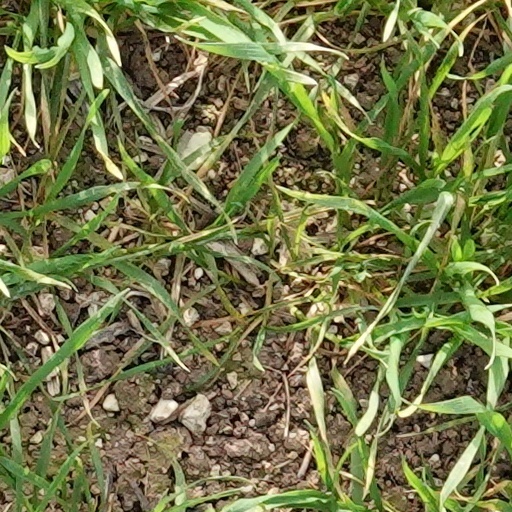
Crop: wheat